Question: Please indicate a possible affordance area of discus that can be used for holding
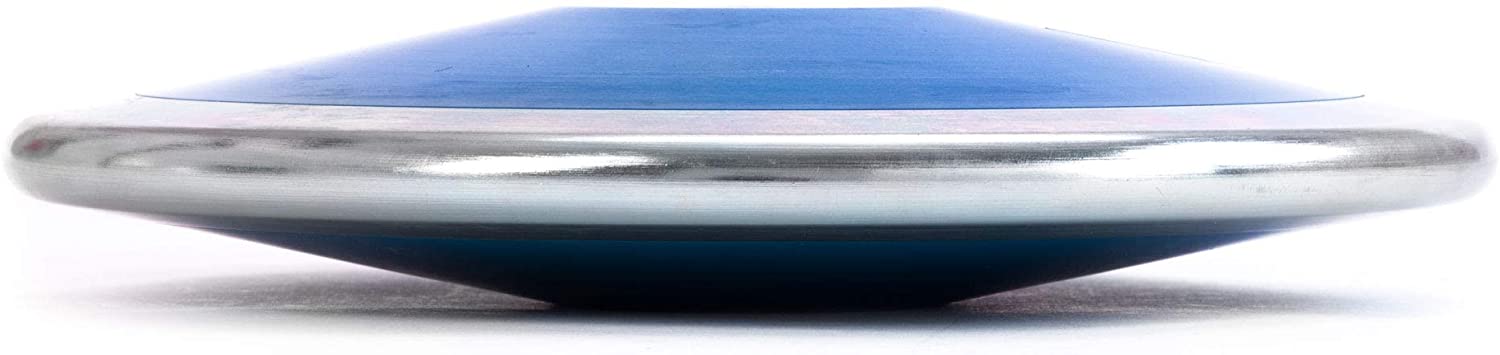
Answer: [18.633, 107.697, 1430.299, 206.03]